Birmingham Blue Coat School

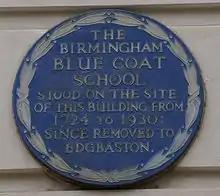
Blue plaque on the site of the original Blue Coat School

The school was founded on 16 November 1722 as a charity school under the guidance of Reverend William Higgs, Rector of St Philip's Church, now Birmingham Cathedral. At its outset, it provided food, clothing and education to 32 boys and 20 girls from poor families, aged between nine and 14. Construction of a plain brick building took place in 1724 and was significantly enlarged 70 years later in 1794, which included addition of the stone facade which is present today. Figures of a boy and a girl are placed at either side of the building, sculpted by Edward Grubb. Most of the children who were originally admitted were either orphans or who had lost a parent, with the school often assuming the role of guardian for those children. Records from 1884 showed an enrollment of 141 boys and 88 girls.